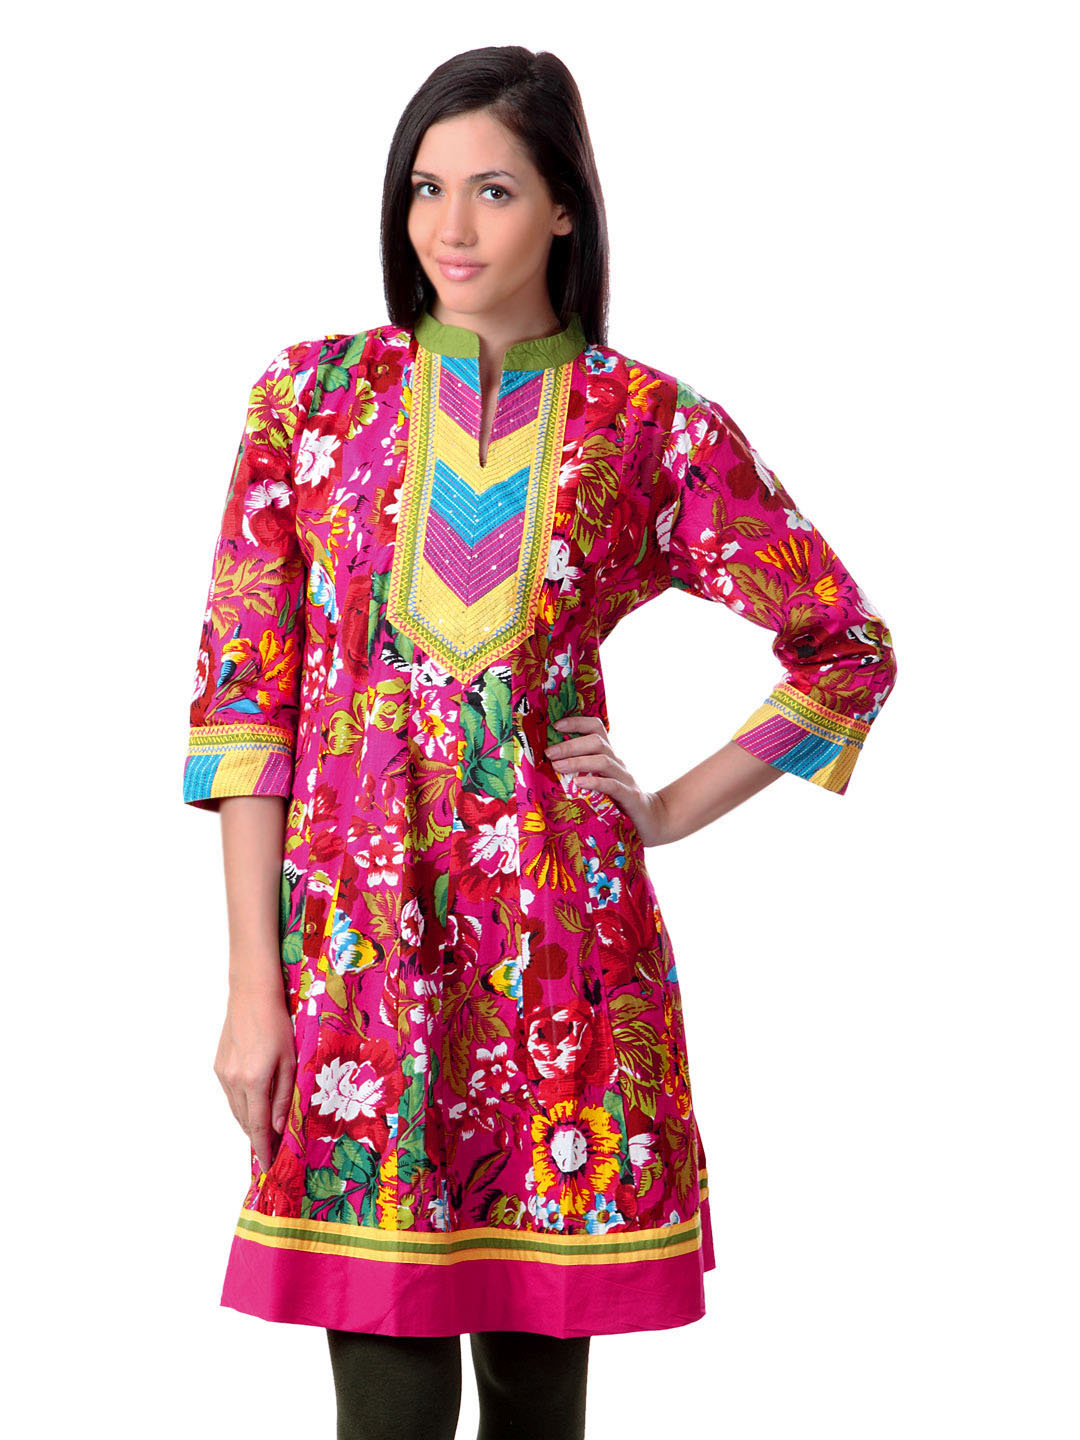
Sushilas Women Printed Pink Kurta
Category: Apparel / Topwear / Kurtas
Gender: Women
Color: Pink
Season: Summer 2012
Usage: Ethnic